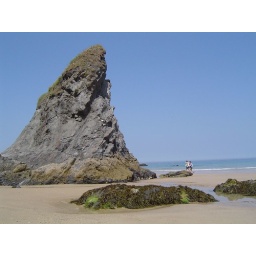
A rock on a beach in Newquay